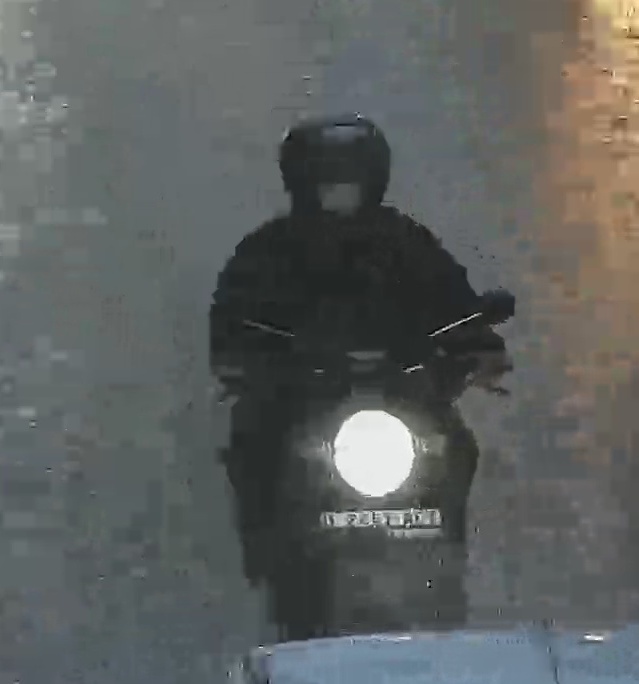
person-with-helmet: 1
person-without-helmet: 0